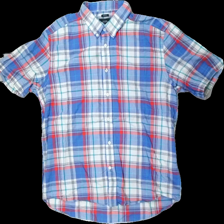
View: front
Type: Shirt
Category: Men
Brand: Boomerang
Colors: White, Blue, Red, Multicolor
Material: 100% cotton
Pattern: Checkered print
Cut: Regular
Size: L
Season: All
Damage location: top center
Damage 3 location: top left
Price range: 50-100
Recommended usage: Reuse
Description: rutig kortärmad skjorta